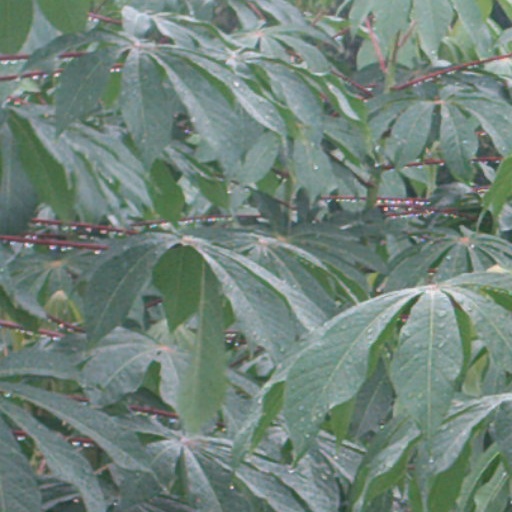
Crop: cassava